Markus Gabriel

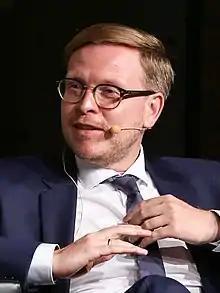
Gabriel in 2020

Markus Gabriel (born 6 April 1980) is a German philosopher and author at the University of Bonn. In addition to his more specialized work, he has also written popular books about philosophical issues.